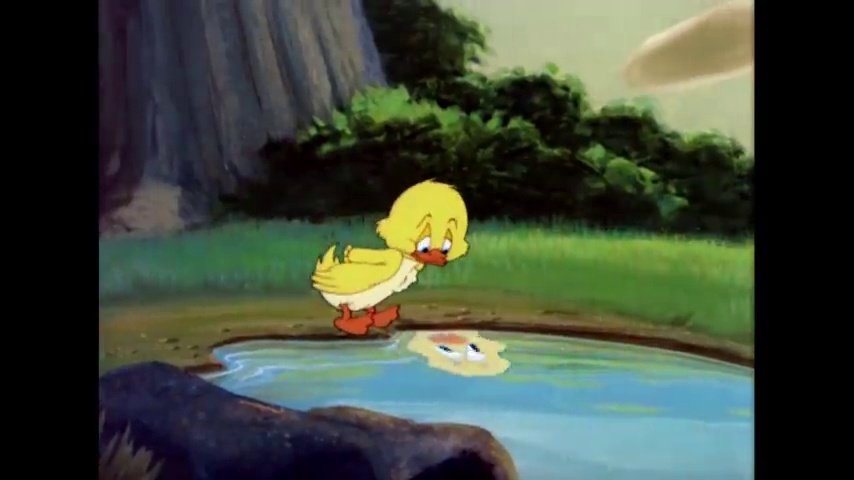
Portrait style: Cartoon Portrait